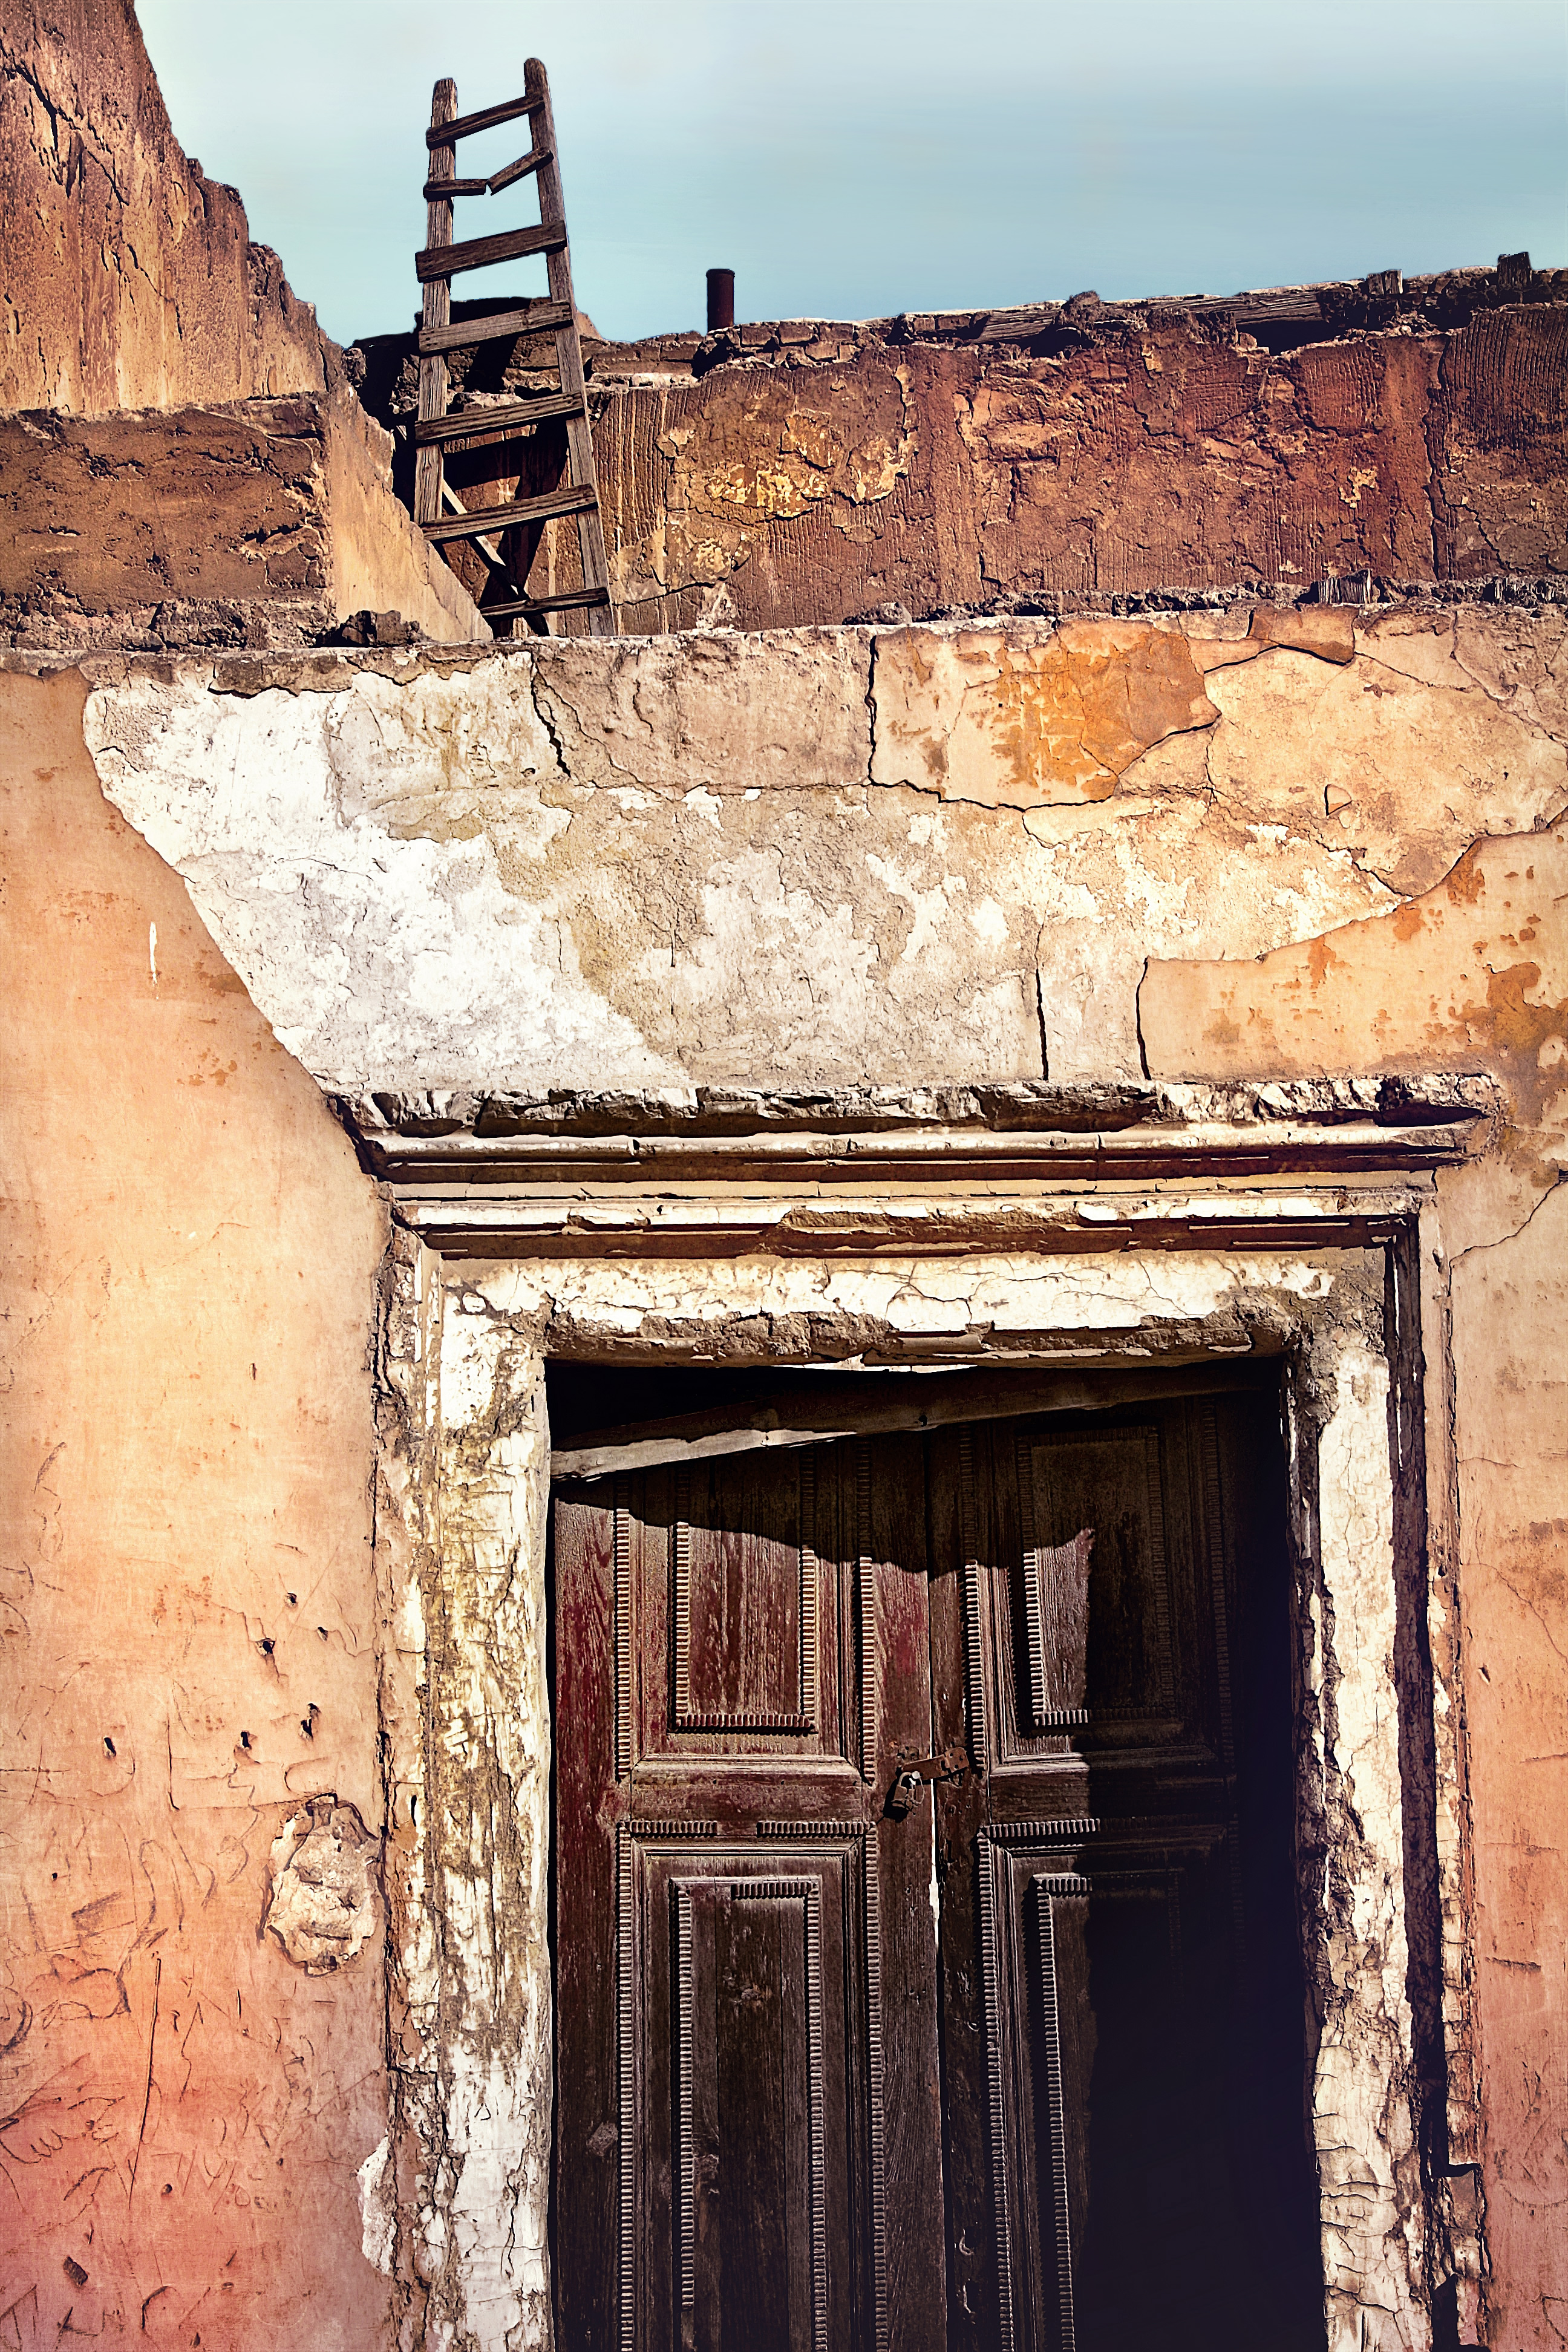
rock, architecture, wood, street, house, window, old, wall, arch, ruin, brick, door, material, ladder, temple, ruins, history, streetscene, cairo, urban area, ancient history